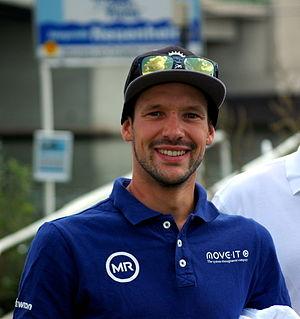
Patrick Lange né le 25 aout 1986 à Bad Wildungen en Allemagne est un triathlète professionnel, multiple champion d'Allemagne de duathlon et double champion du monde d'Ironman.
Ironman est dans le langage commun du triathlon le nom donné à l'un des plus longs formats de la discipline. D'une distance totale de 226 kilomètres, une compétition Ironman, « Homme de fer » en français, est une course multi-disciplinaire consistant à enchaîner 3,8 km de natation, 180,2 km de cyclisme puis un marathon. Cette appellation est associée au triathlon Ironman d'Hawaï originel créé en 1978 par John et Judy Collins, qui est depuis 1990 le championnat du monde d'Ironman. Ironman et Triathlon Ironman sont des noms déposés, propriétés de la World Triathlon Corporation. Cette société privée organise et décerne, chaque année, le titre de « champion du monde d'Ironman » à l'issue d'un circuit de courses qualificatives et d'une épreuve finale qui se déroule au mois d'octobre à Kailua-Kona, dans l'État d'Hawaï aux États-Unis. Sa devise, adoptée par tous les compétiteurs — les Ironmen —, est « Tout est possible ».